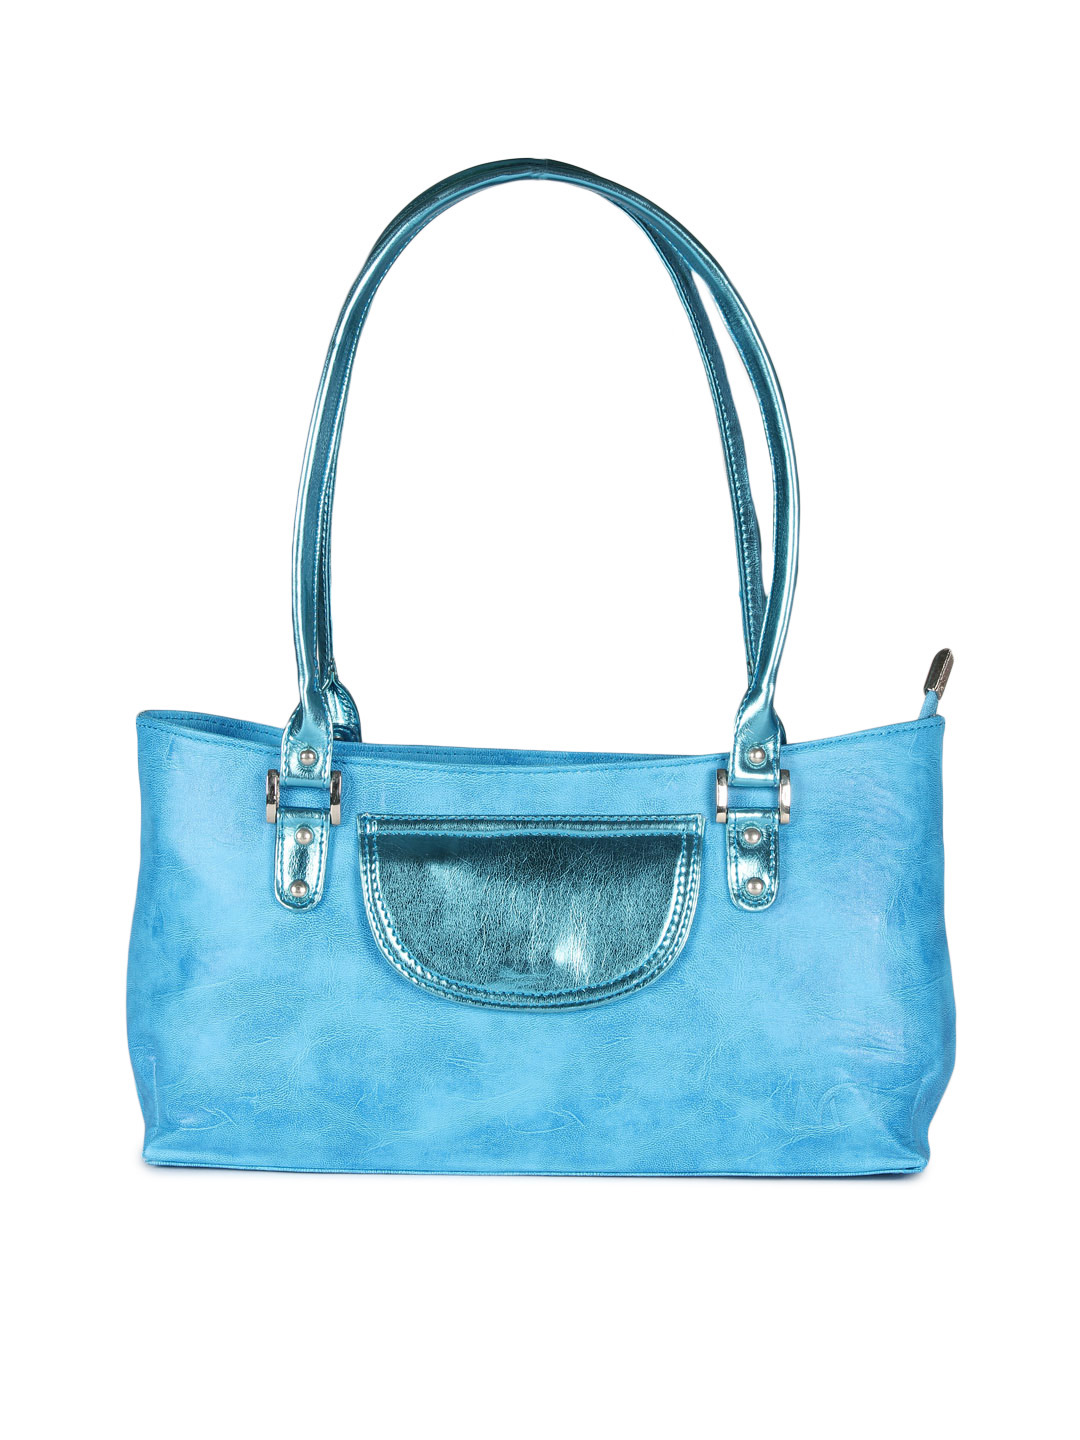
Murcia Women Blue Kate Handbag
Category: Accessories / Bags / Handbags
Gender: Women
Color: Blue
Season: Summer 2015
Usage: Casual